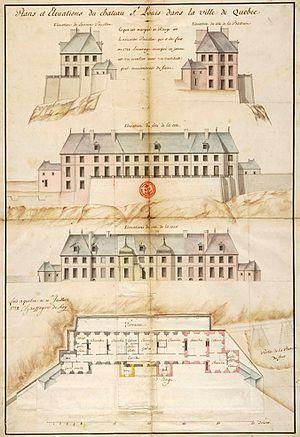
Plans et élévations du château Saint-Louis
Le château Saint-Louis était un édifice de la haute-ville de Québec, situé à l'emplacement actuel de la terrasse Dufferin, tout près du Château Frontenac, sur le sommet de la falaise dominant la ville basse de Québec. Le site de forts et des châteaux Saint-Louis est reconnu comme un lieu d'importance historique national depuis 2001, par la Commission des lieux et monuments historiques du Canada.